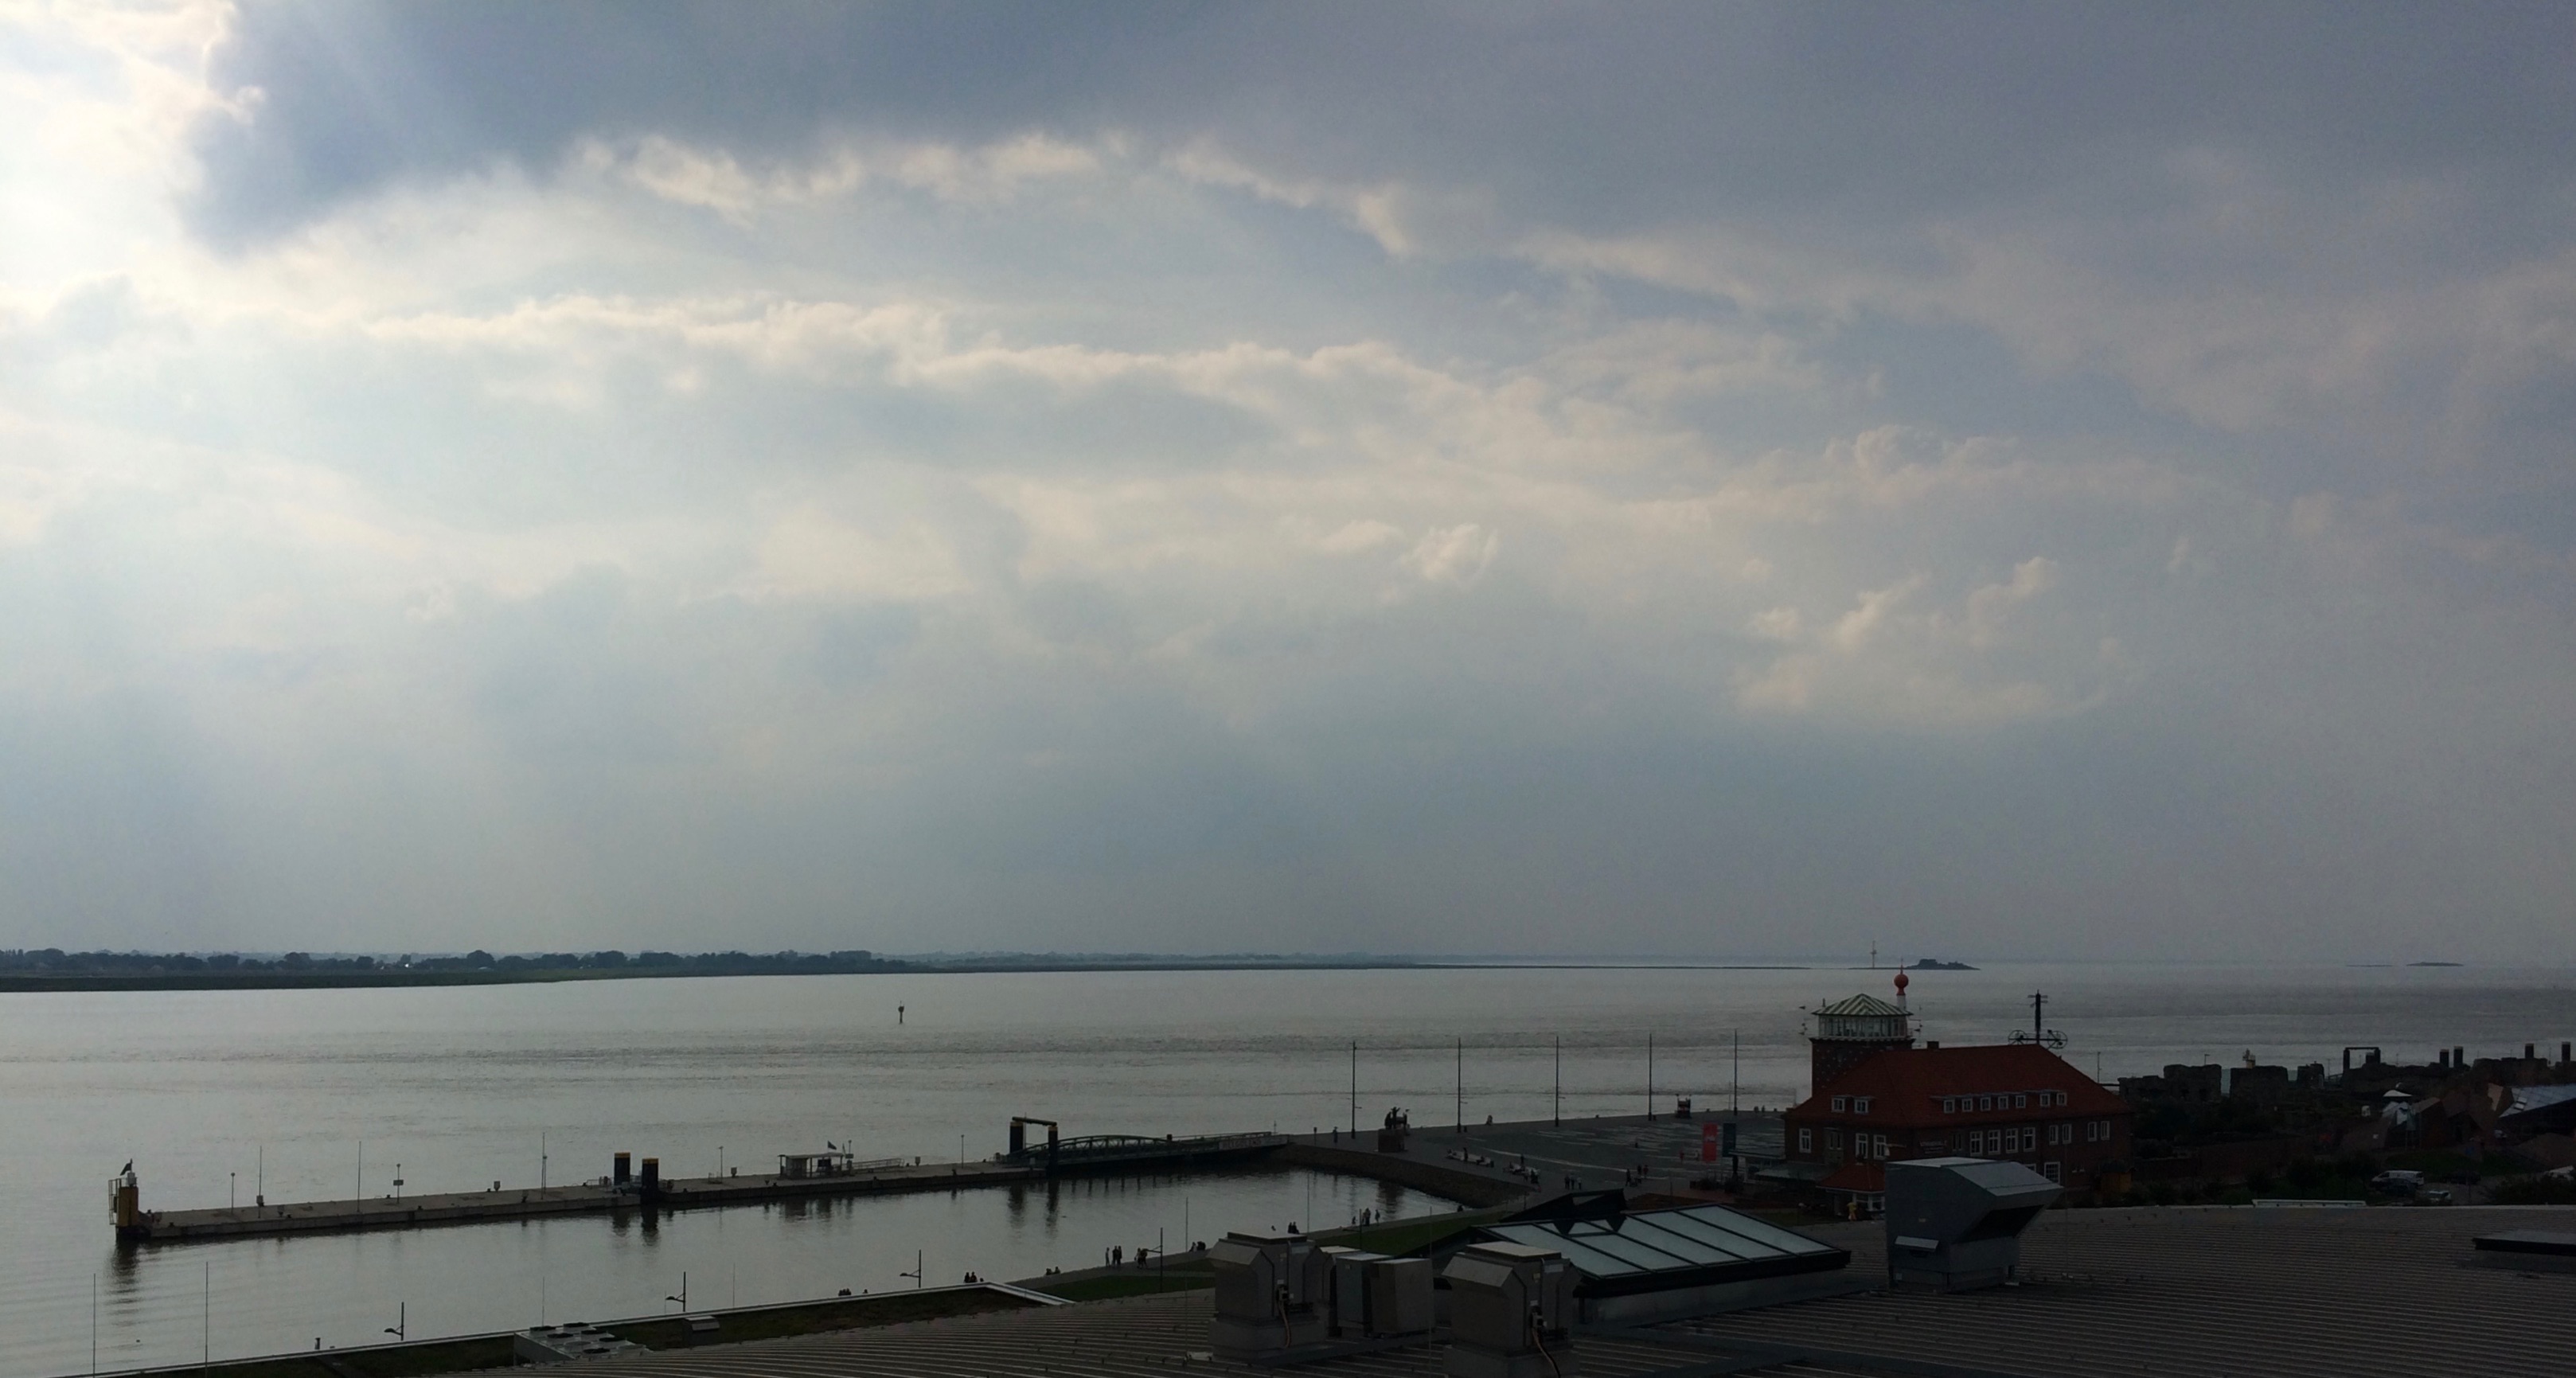
sea, coast, ocean, horizon, cloud, sky, morning, dawn, dusk, weather, bay, atmospheric phenomenon